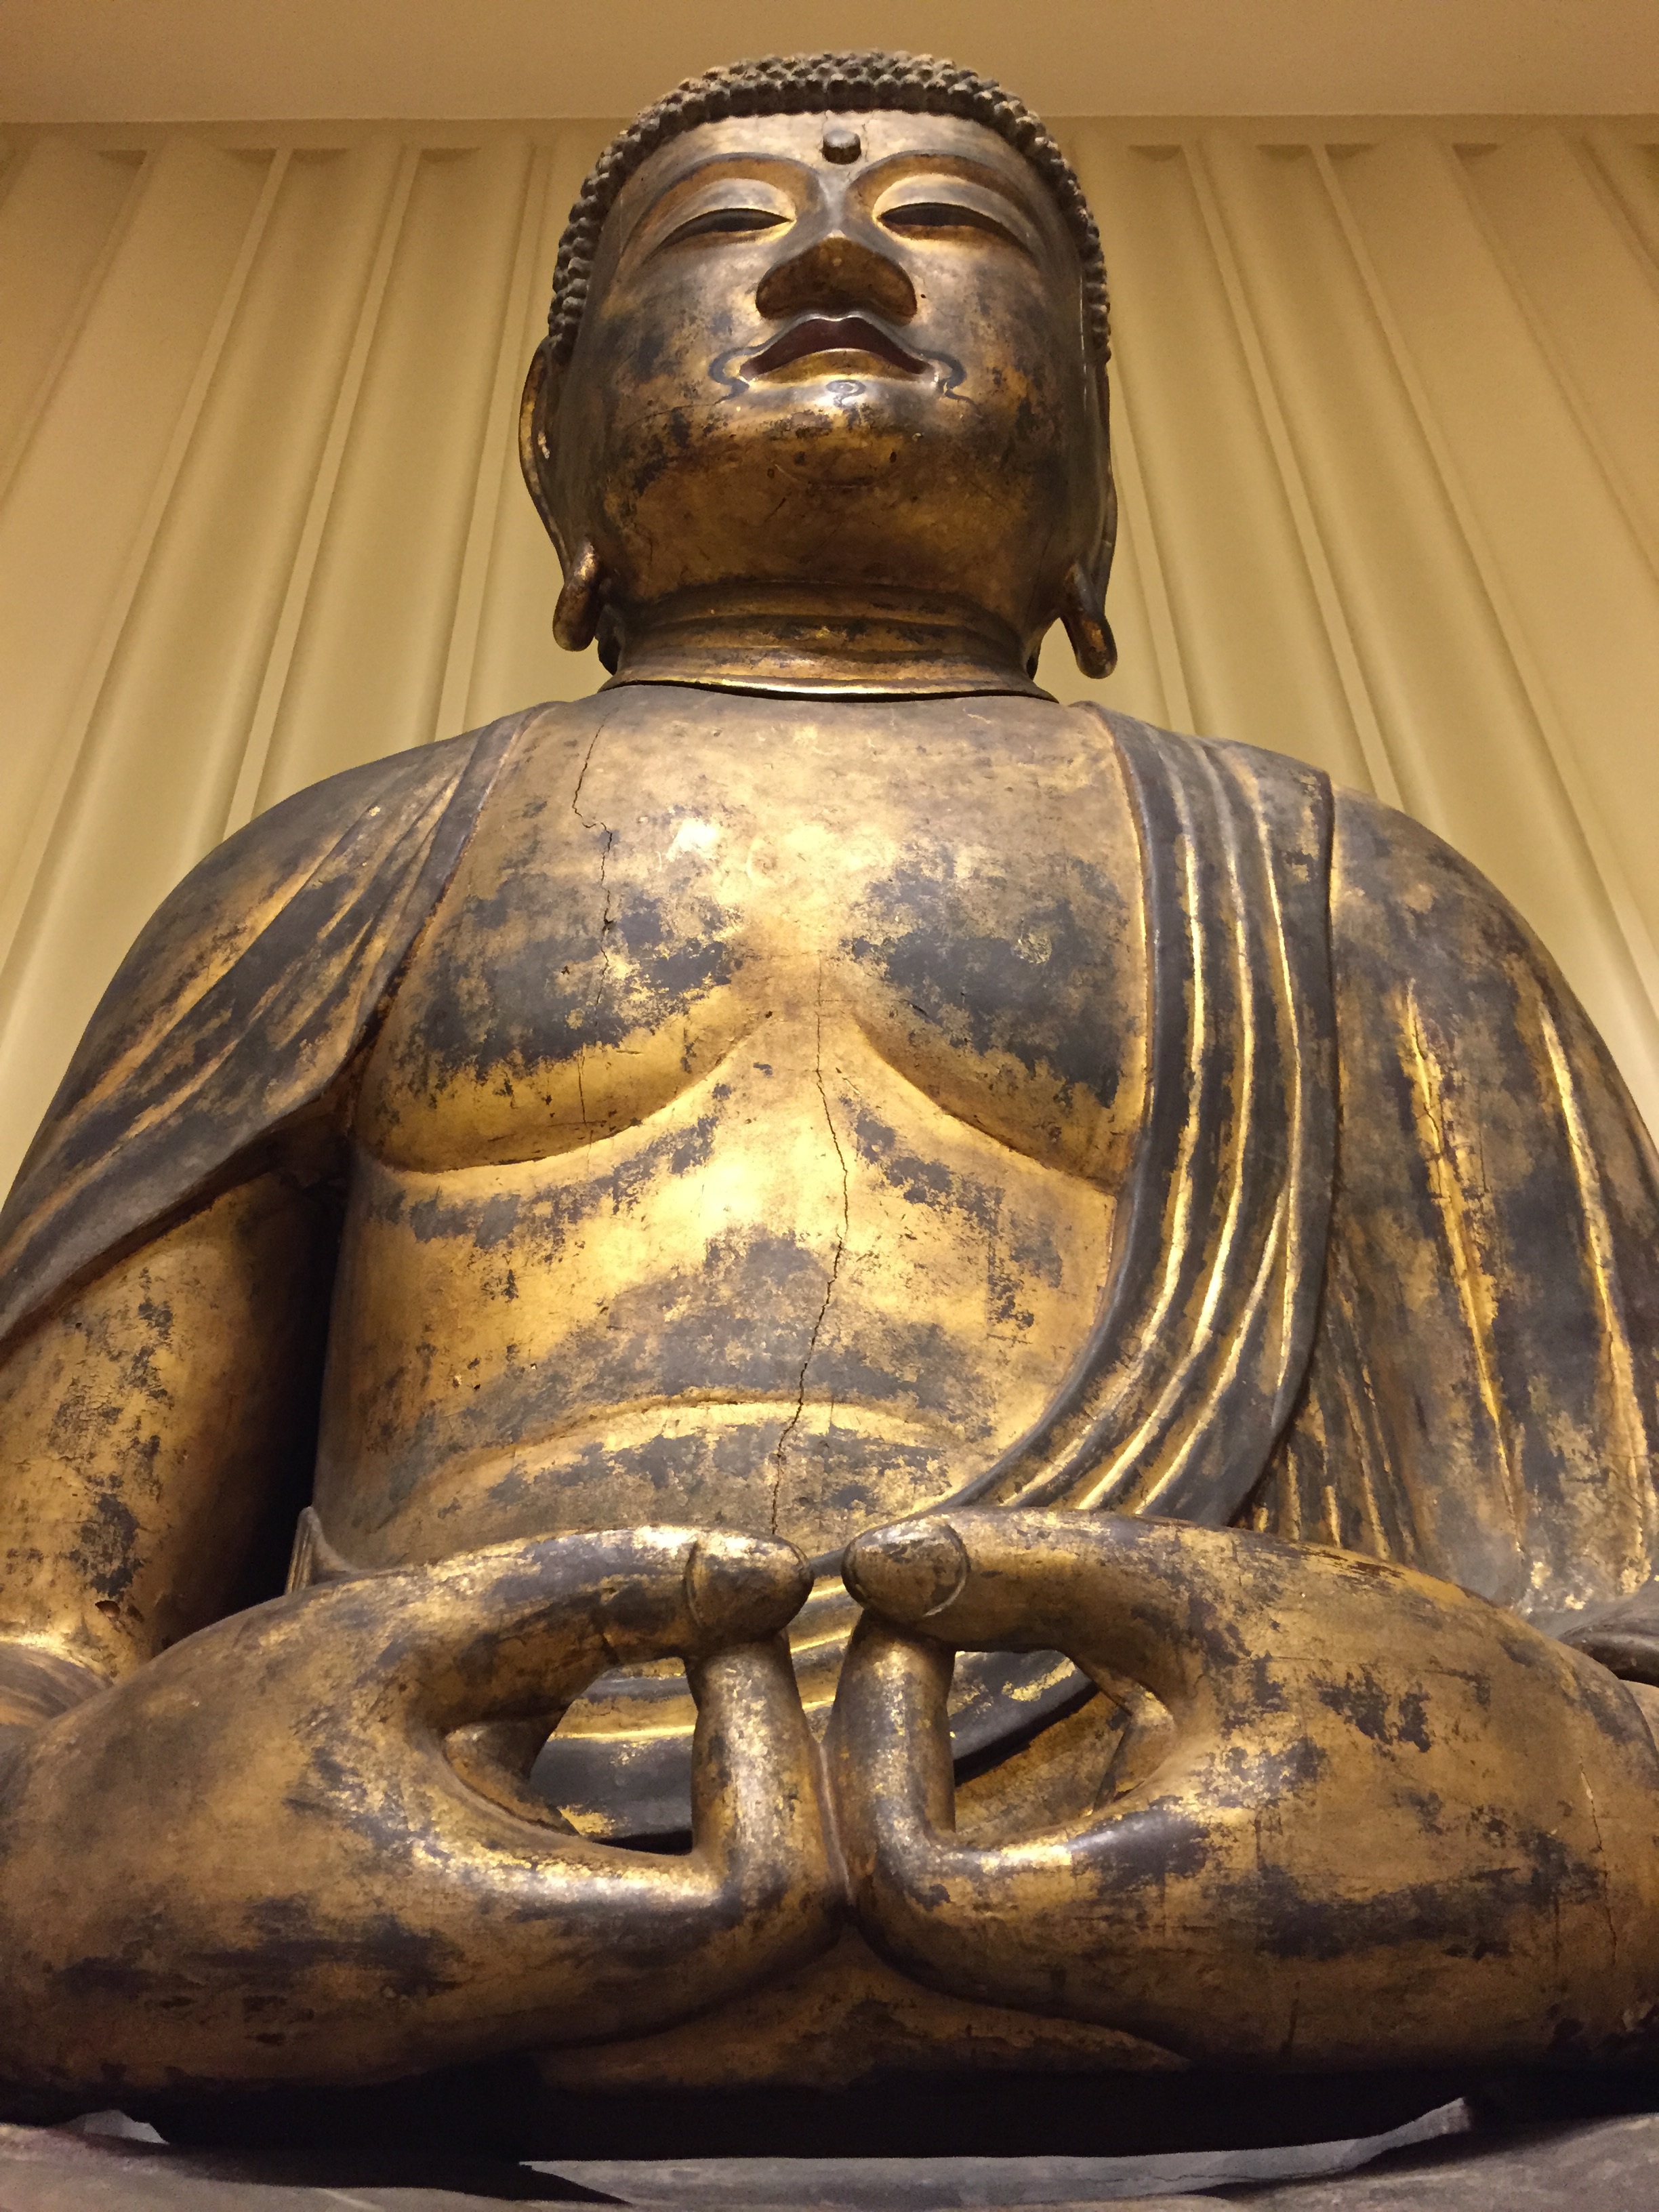
buddha, statue, religion, amitabha, sculpture, asia, ancient, culture, oriental, buddhism, buddhist, meditation, spiritual, peace, meditate, zen, enlightenment, japanese, art, lotus, meditating, spirituality, spirit, peaceful, relax, concentration, mantra